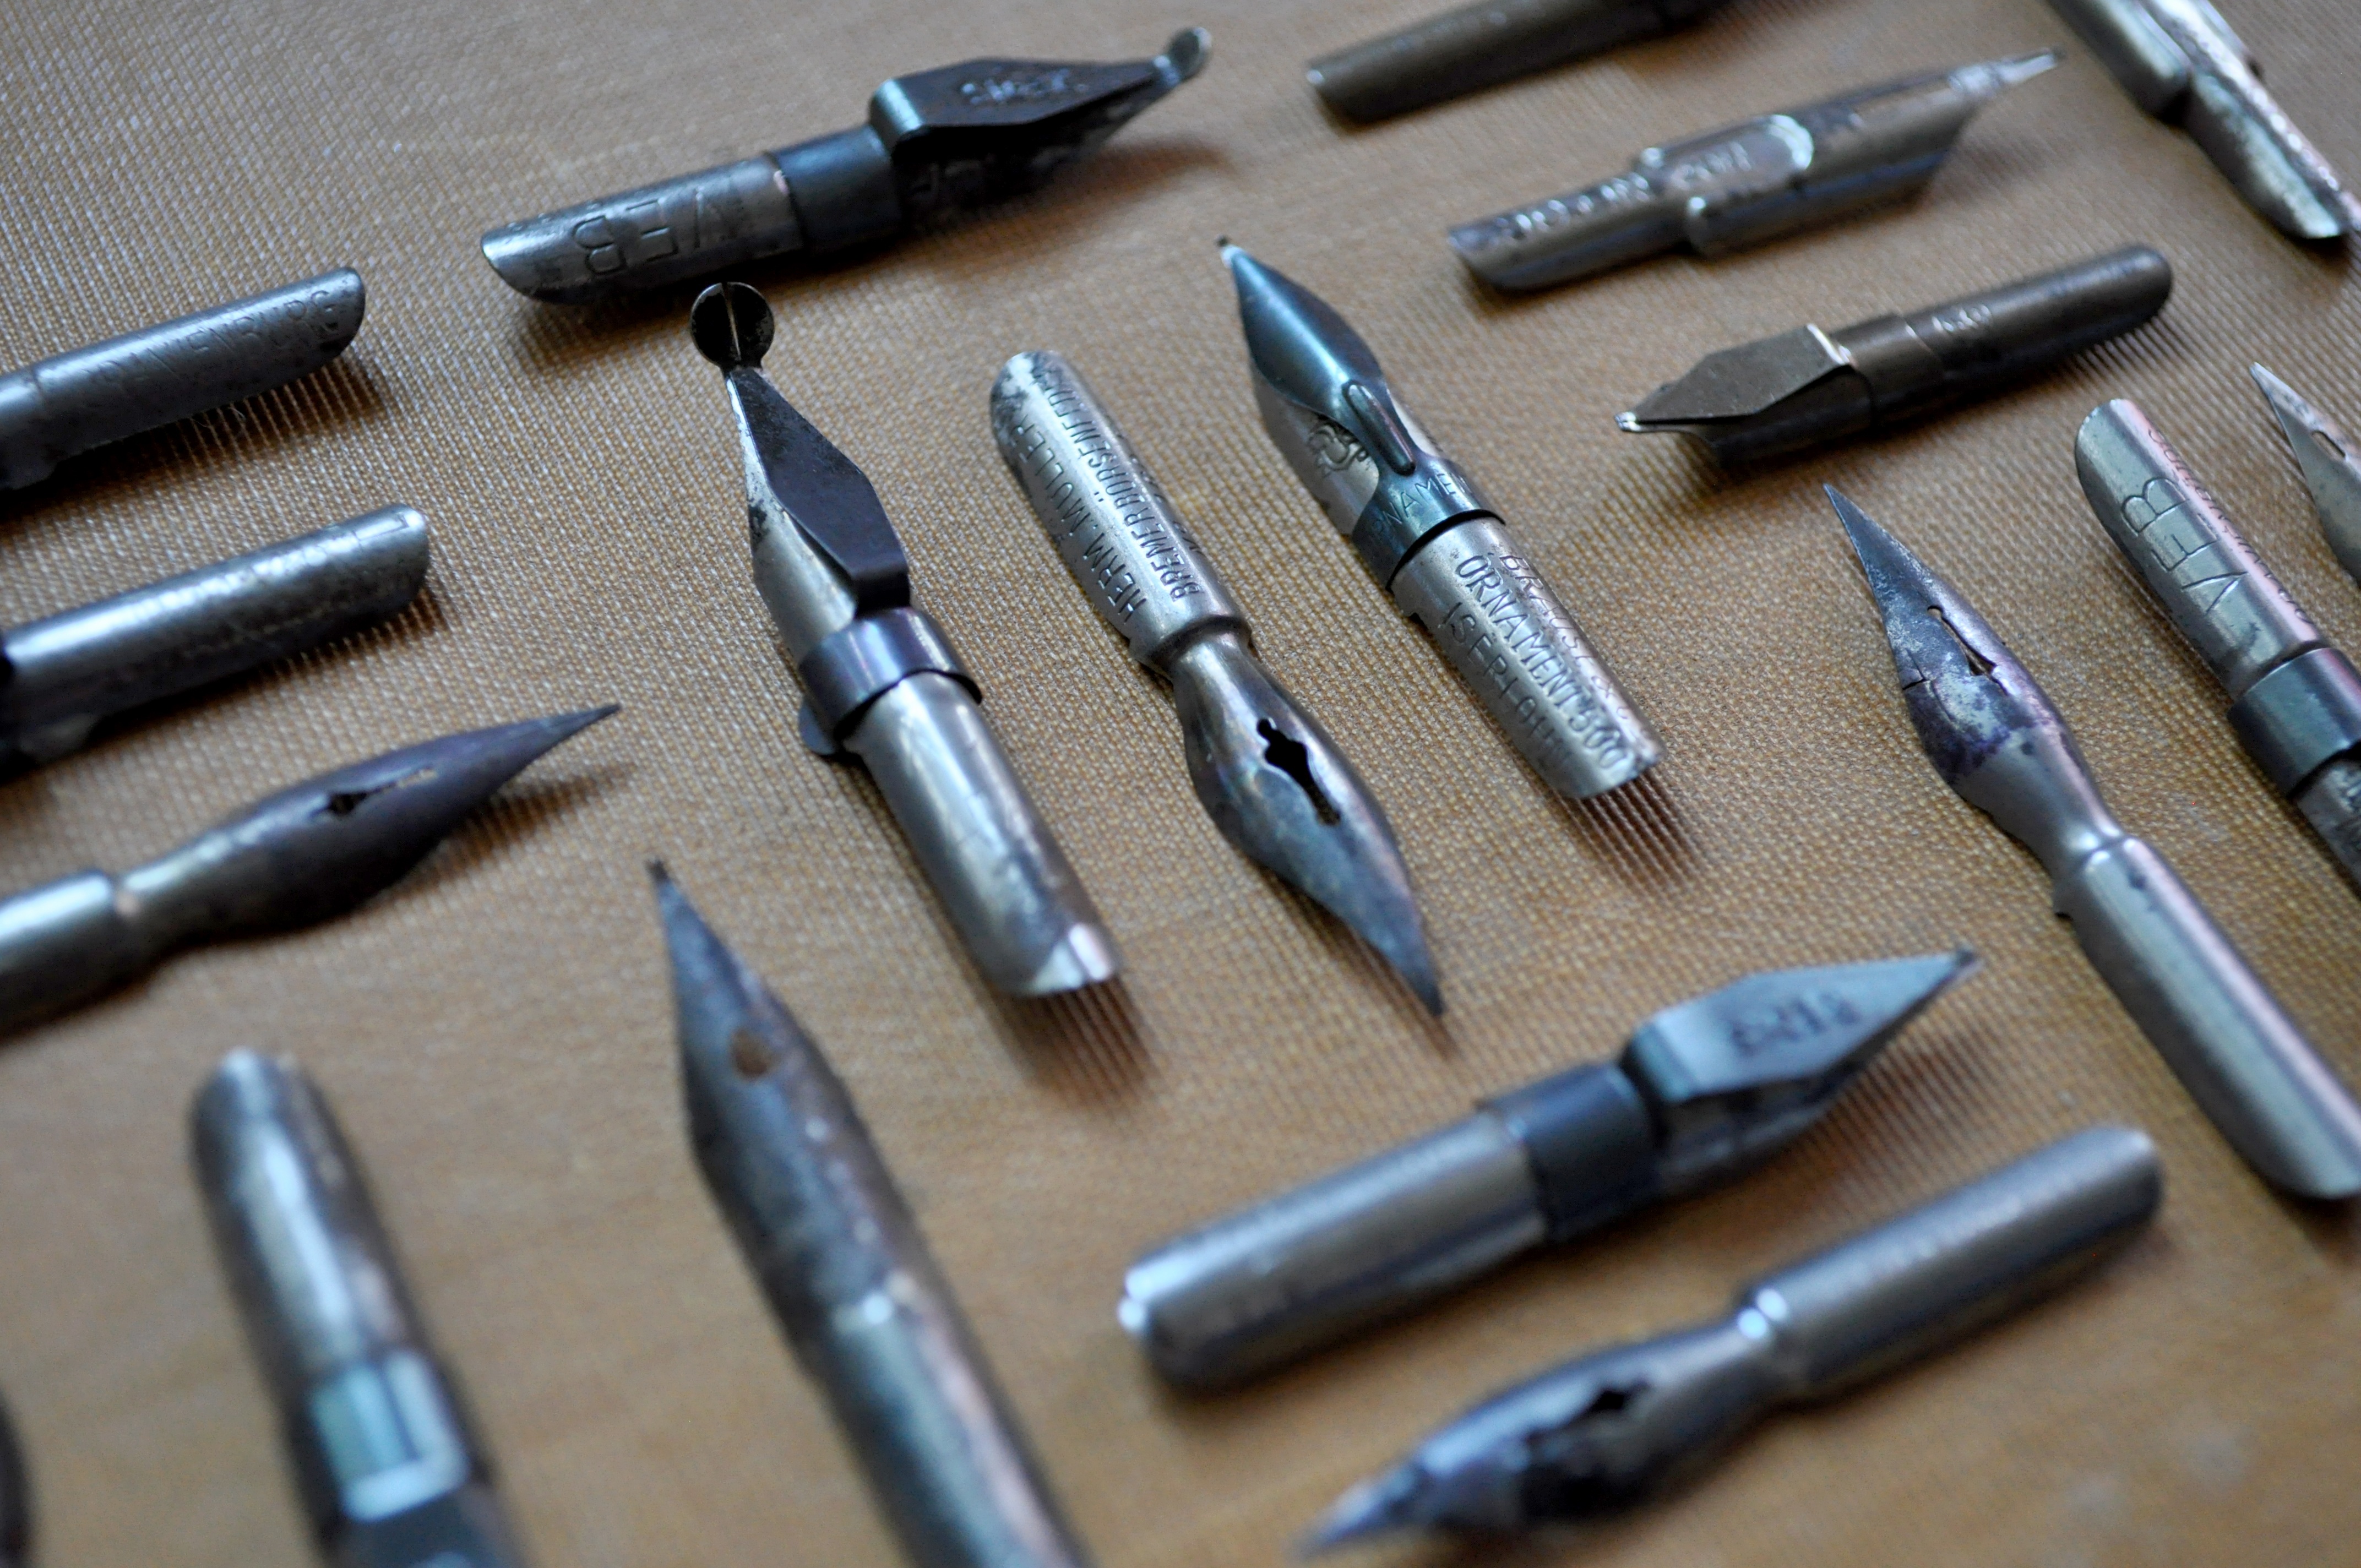
writing, vintage, antique, pen, old, metal, junk, nib, flea market, firearm, gun accessory